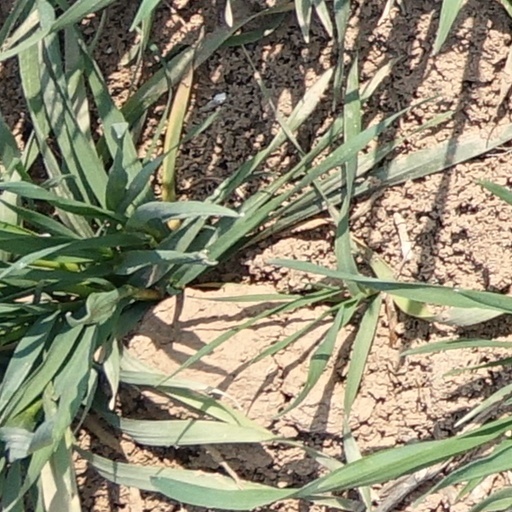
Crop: wheat